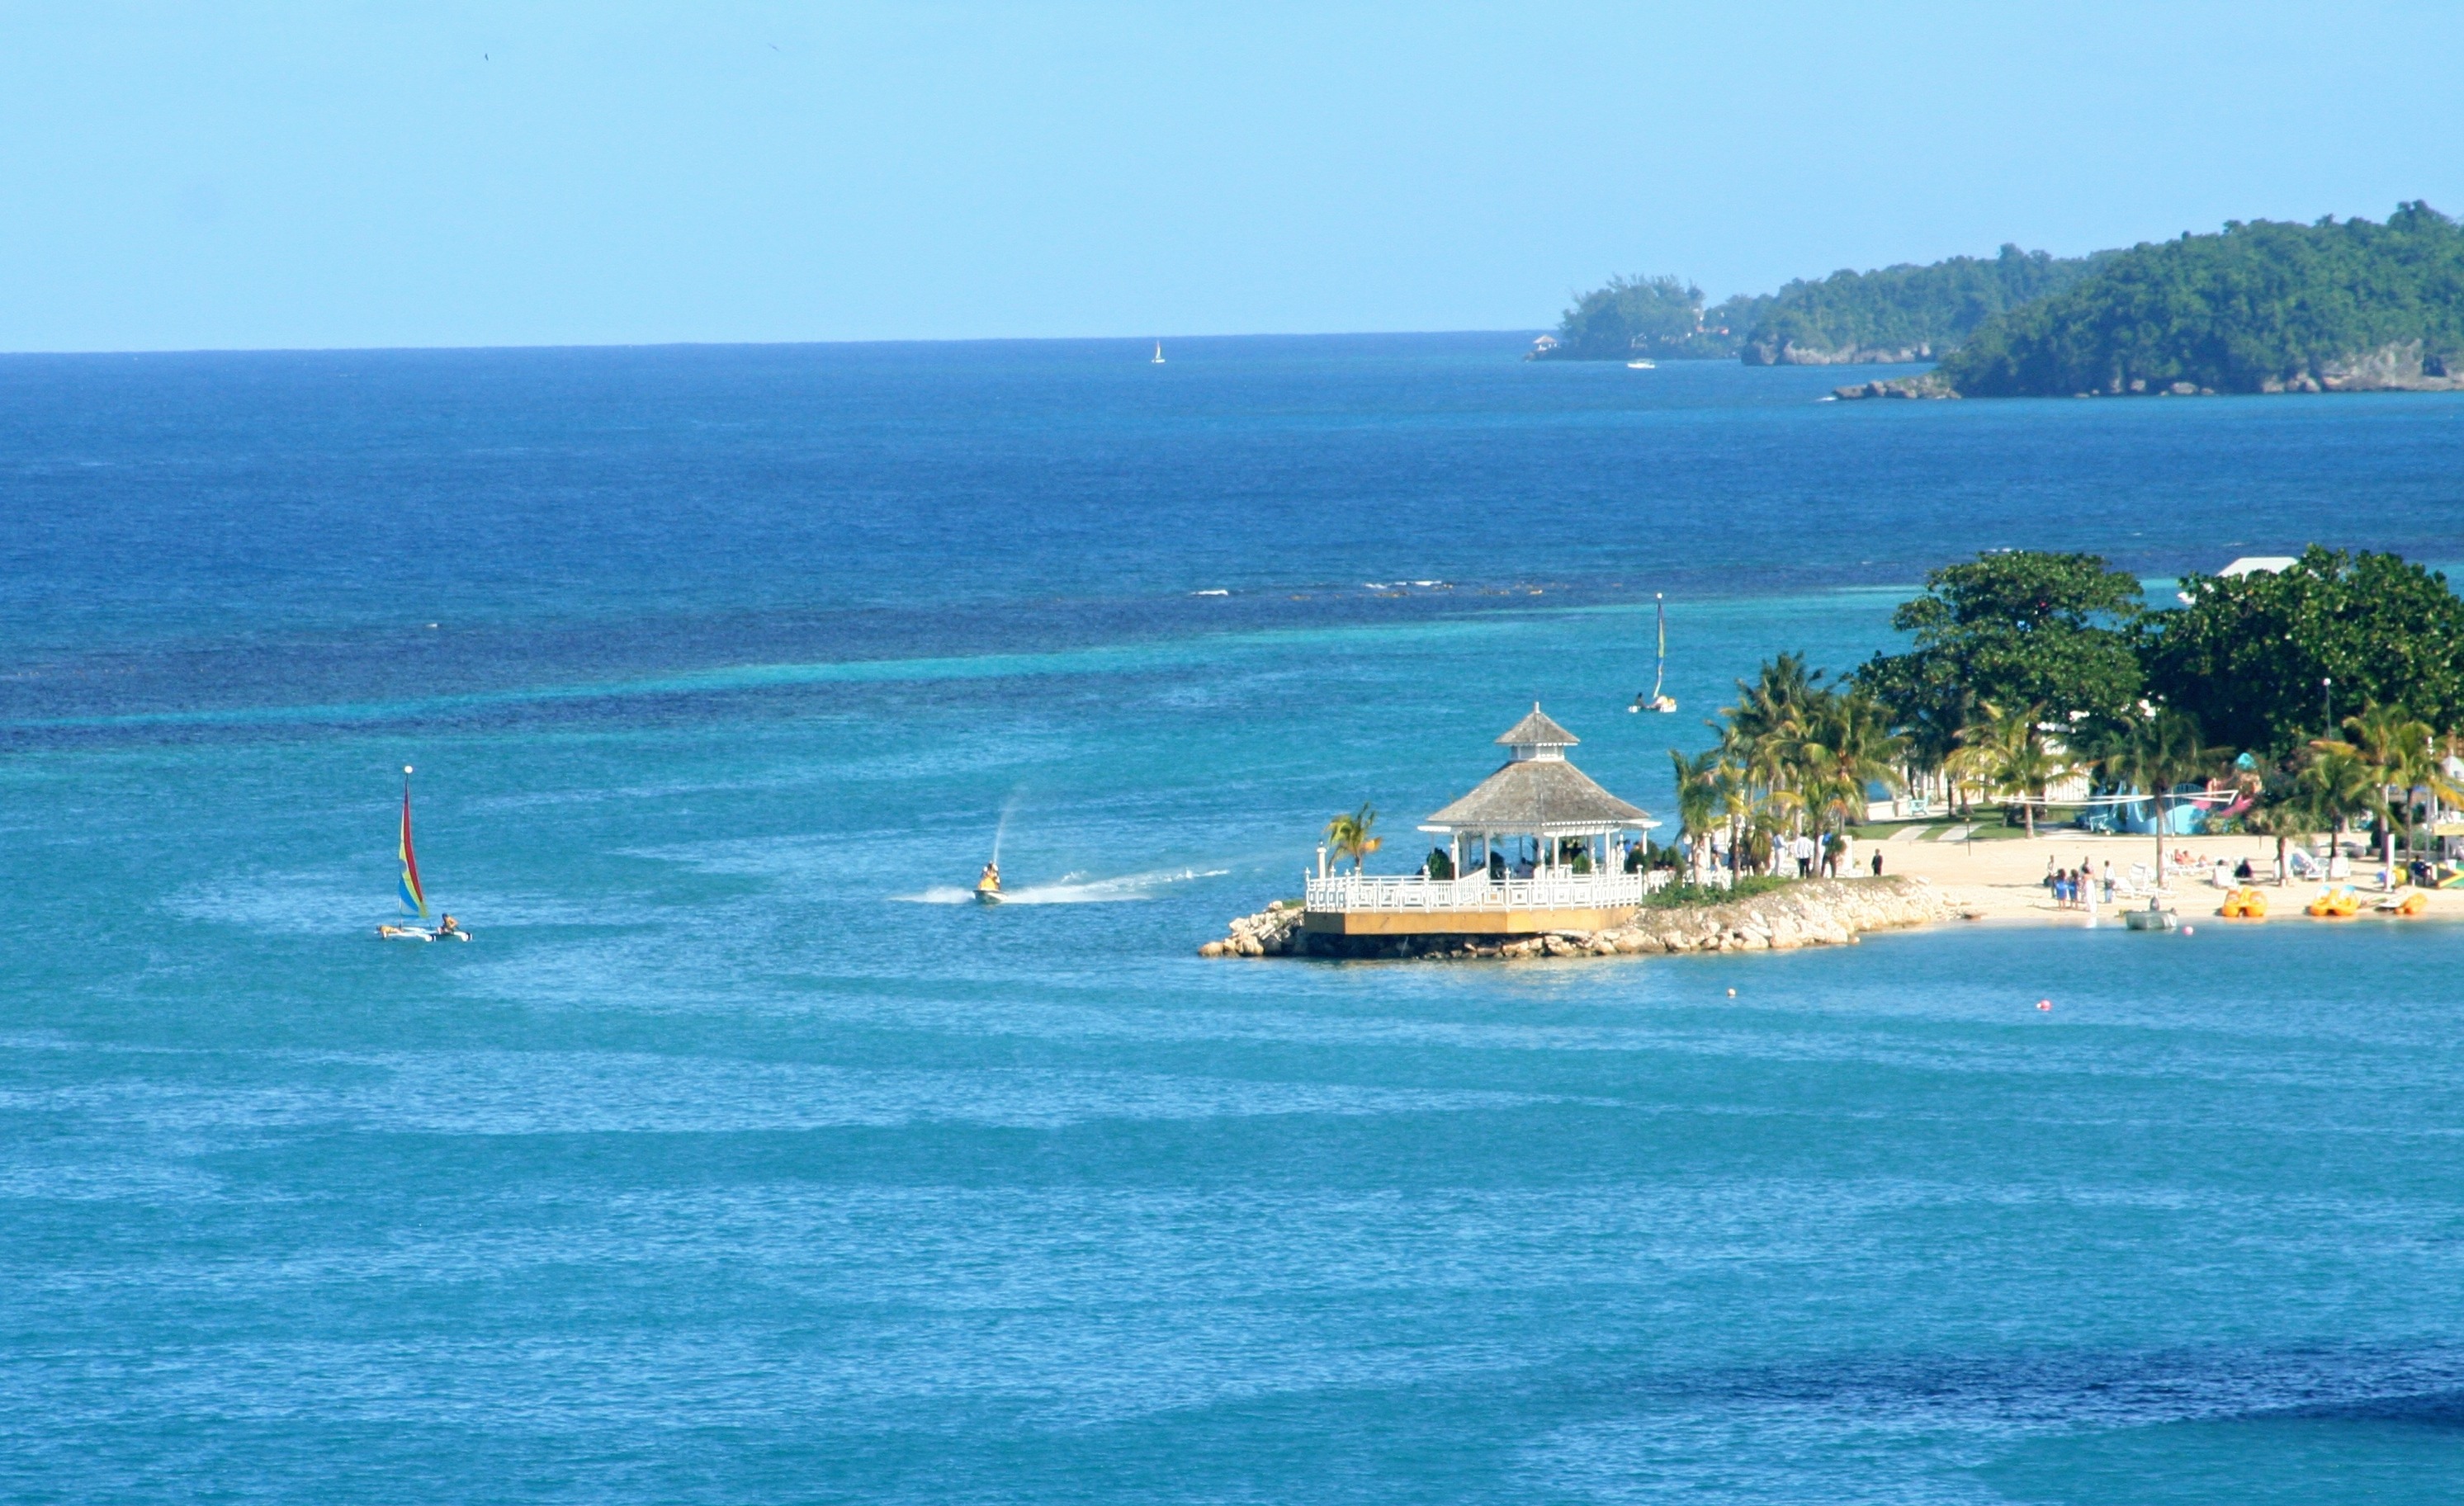
beach, landscape, sea, coast, water, nature, forest, ocean, sky, sun, summer, vacation, bar, vehicle, relax, tropical, holiday, bay, island, blue, rest, trees, holidays, jamaica, caribbean, cape, sunbeam, islet, beach bar, cay, ochos rios, tropical holiday